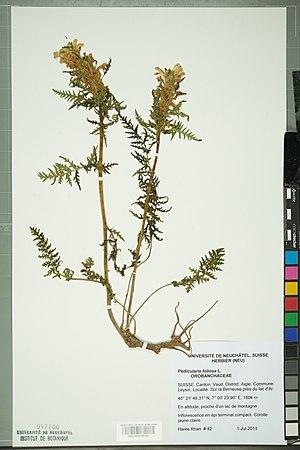
Spécimen de plante séchée et pressée de l'espèce fr:Pedicularis foliosa